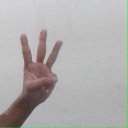
अक्षर: व